High Royds Hospital

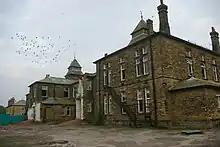
High Royds Hospital in a state of decay in 2006

The estate on which the asylum was built was purchased by the West Riding Justices for £18,000 in 1885. The hospital was designed on the broad arrow plan by architect J. Vickers Edwards and the large gothic complex of stone buildings was formally opened as the West Riding Pauper Lunatic Asylum on 8 October 1888.